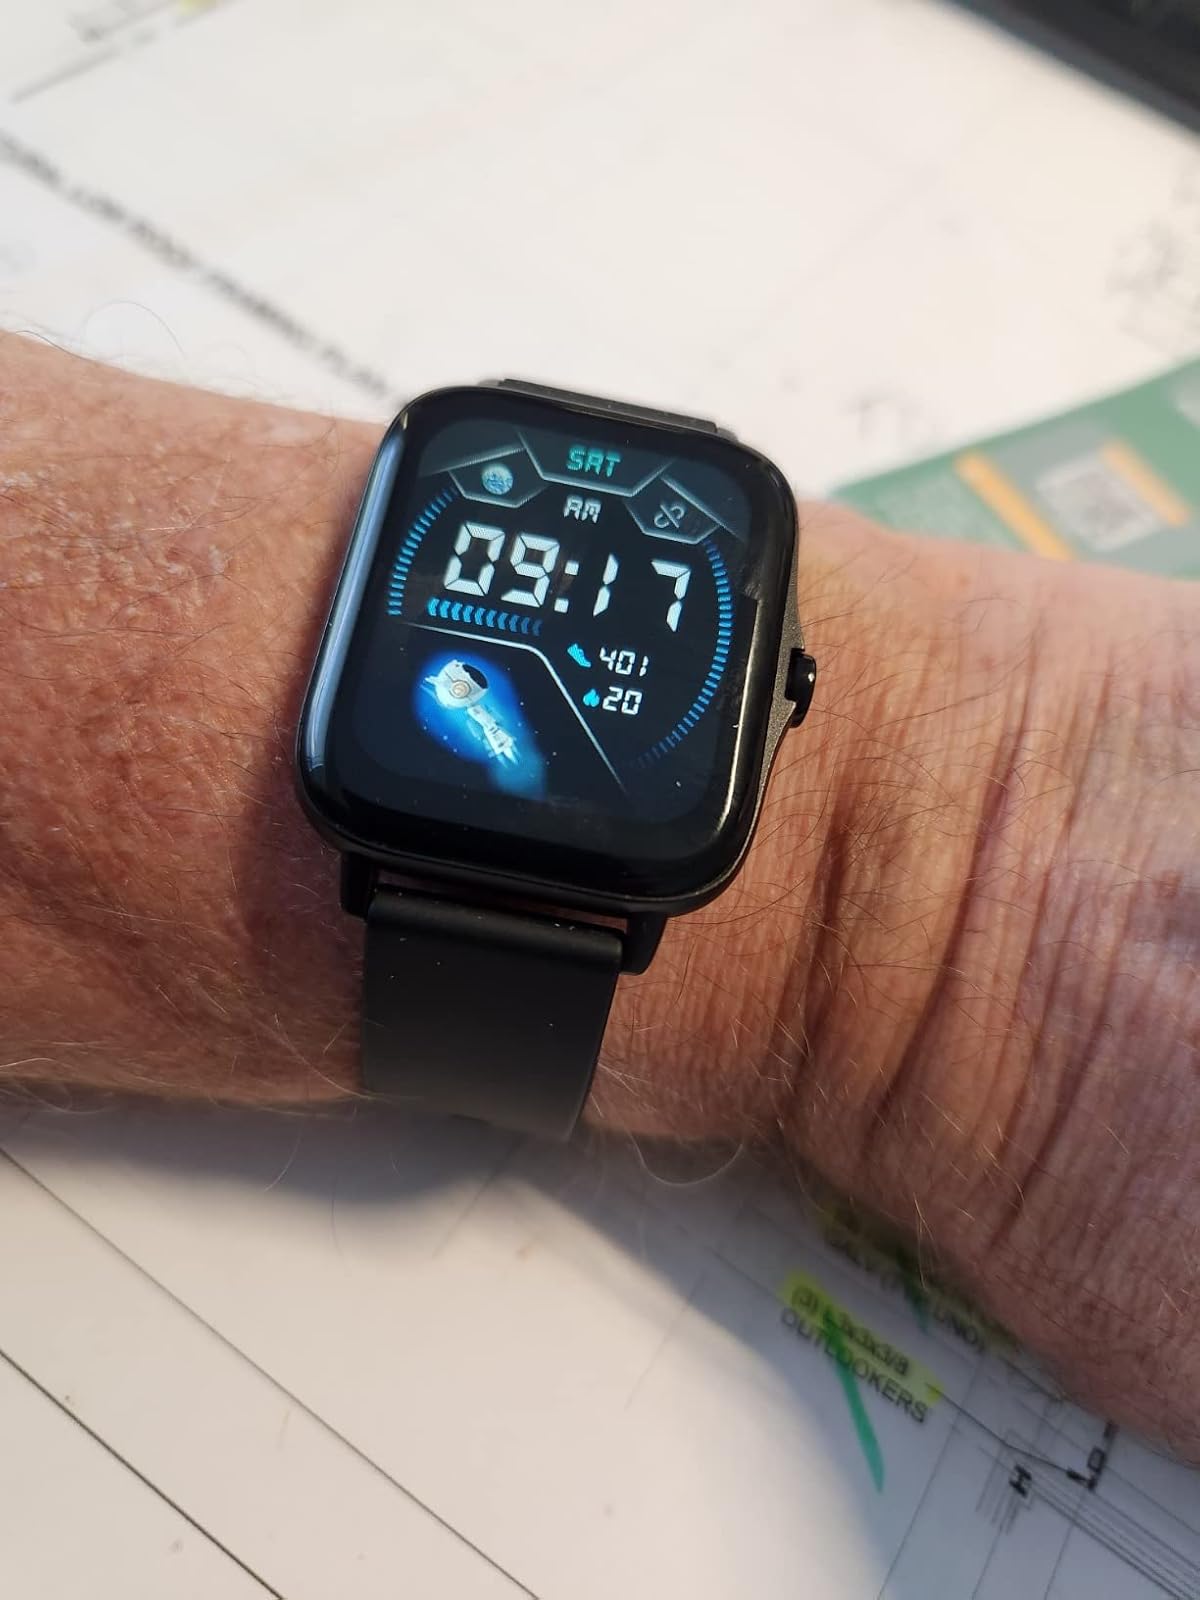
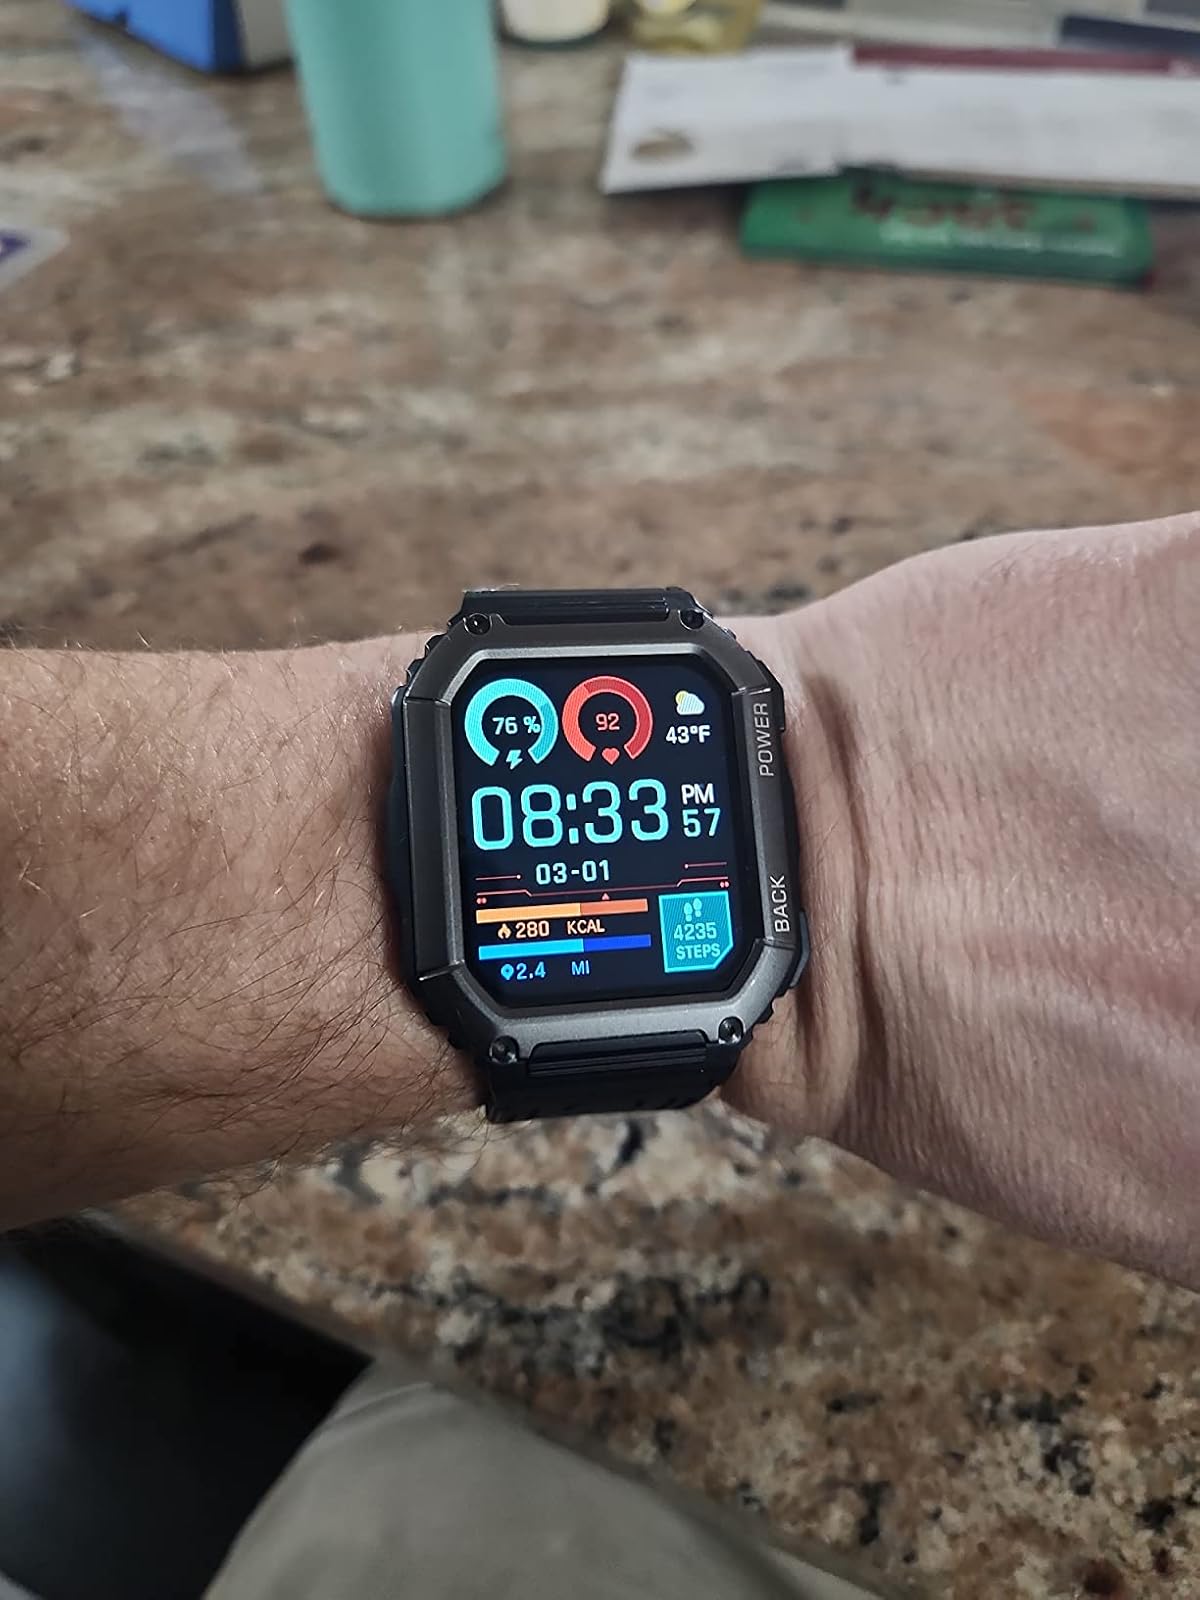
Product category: smartwatch
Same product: no